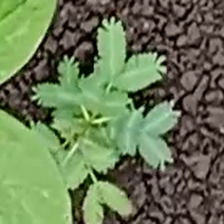
Weed species: Dwarf_cassia_(Chamaecrista pumila)